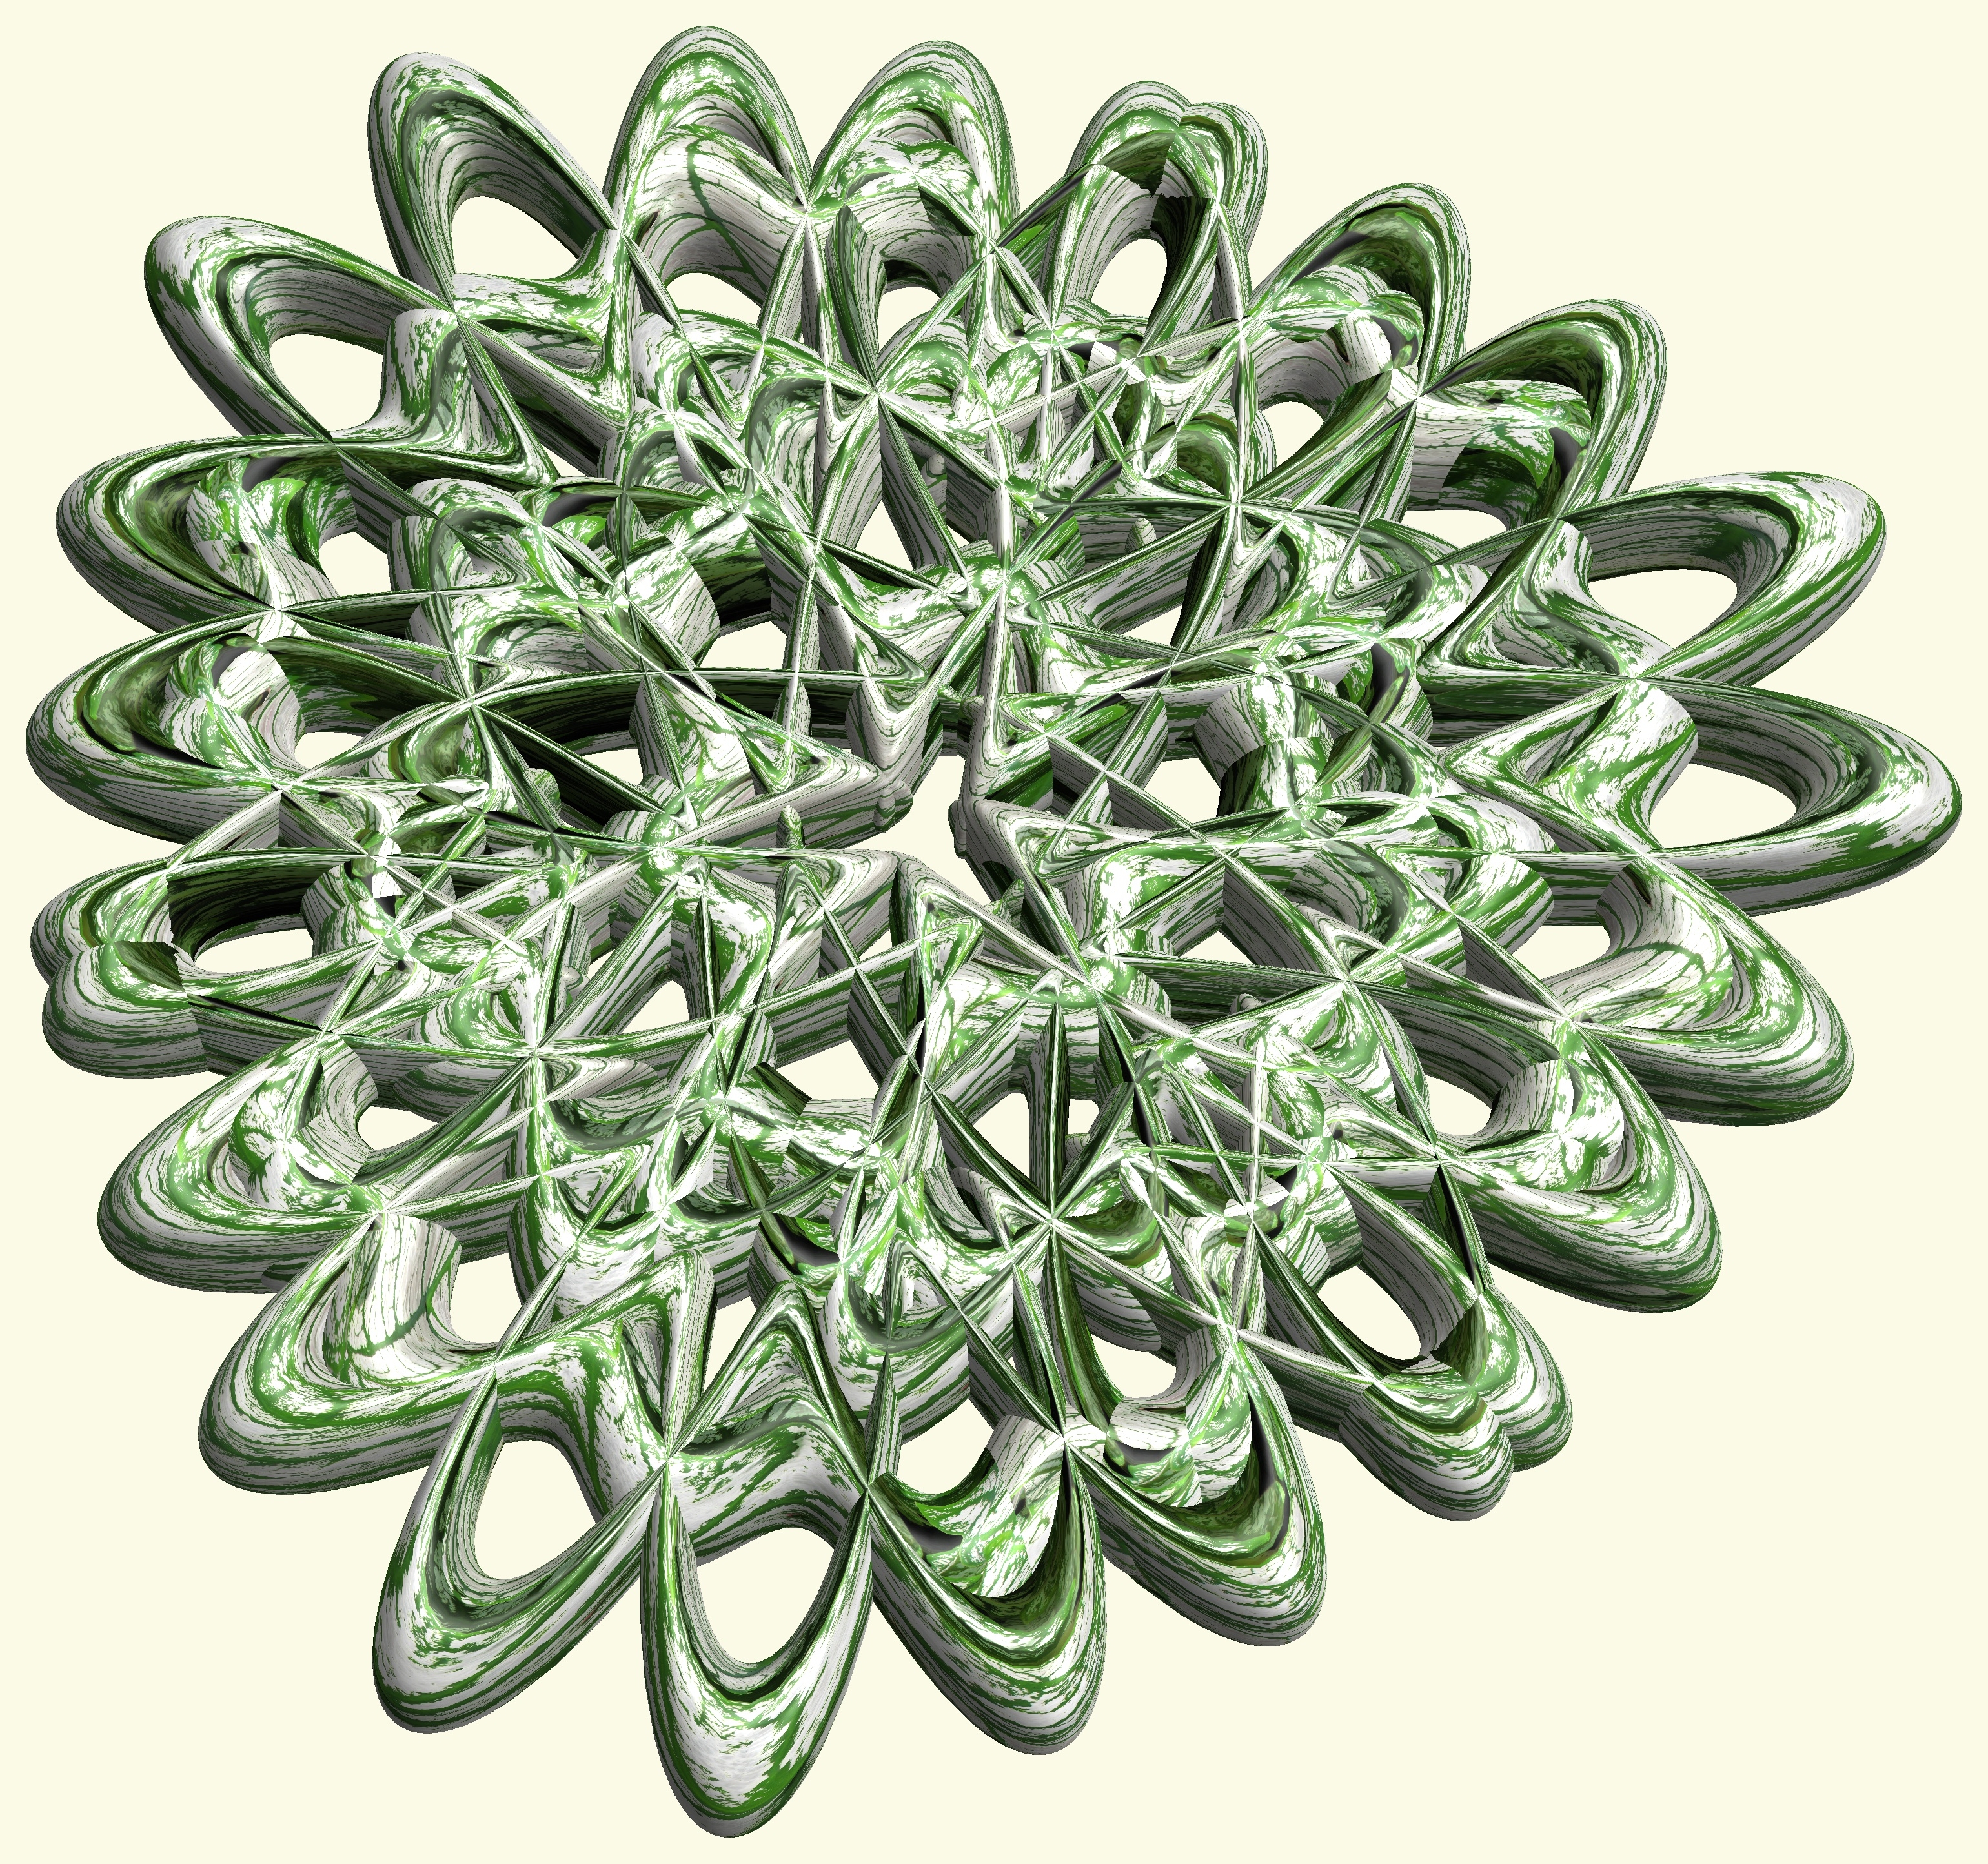
structure, plant, texture, leaf, flower, pattern, green, jewellery, art, figure, design, symmetry, 3d, graphic, knot, mathematica, cg, parametricplot3d, code, program, algorithm, abstruct, mapping, emerald, flowering plant, land plant, fashion accessory